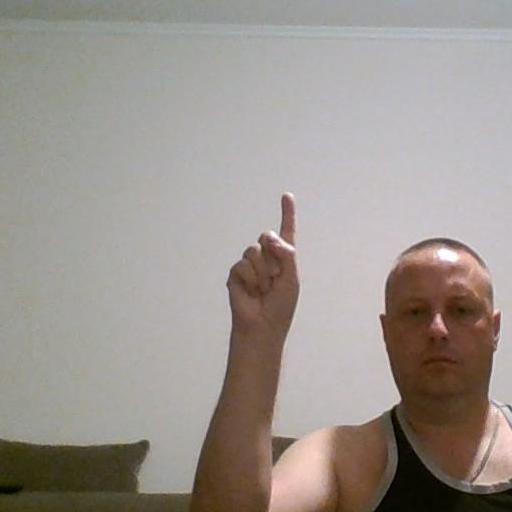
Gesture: one